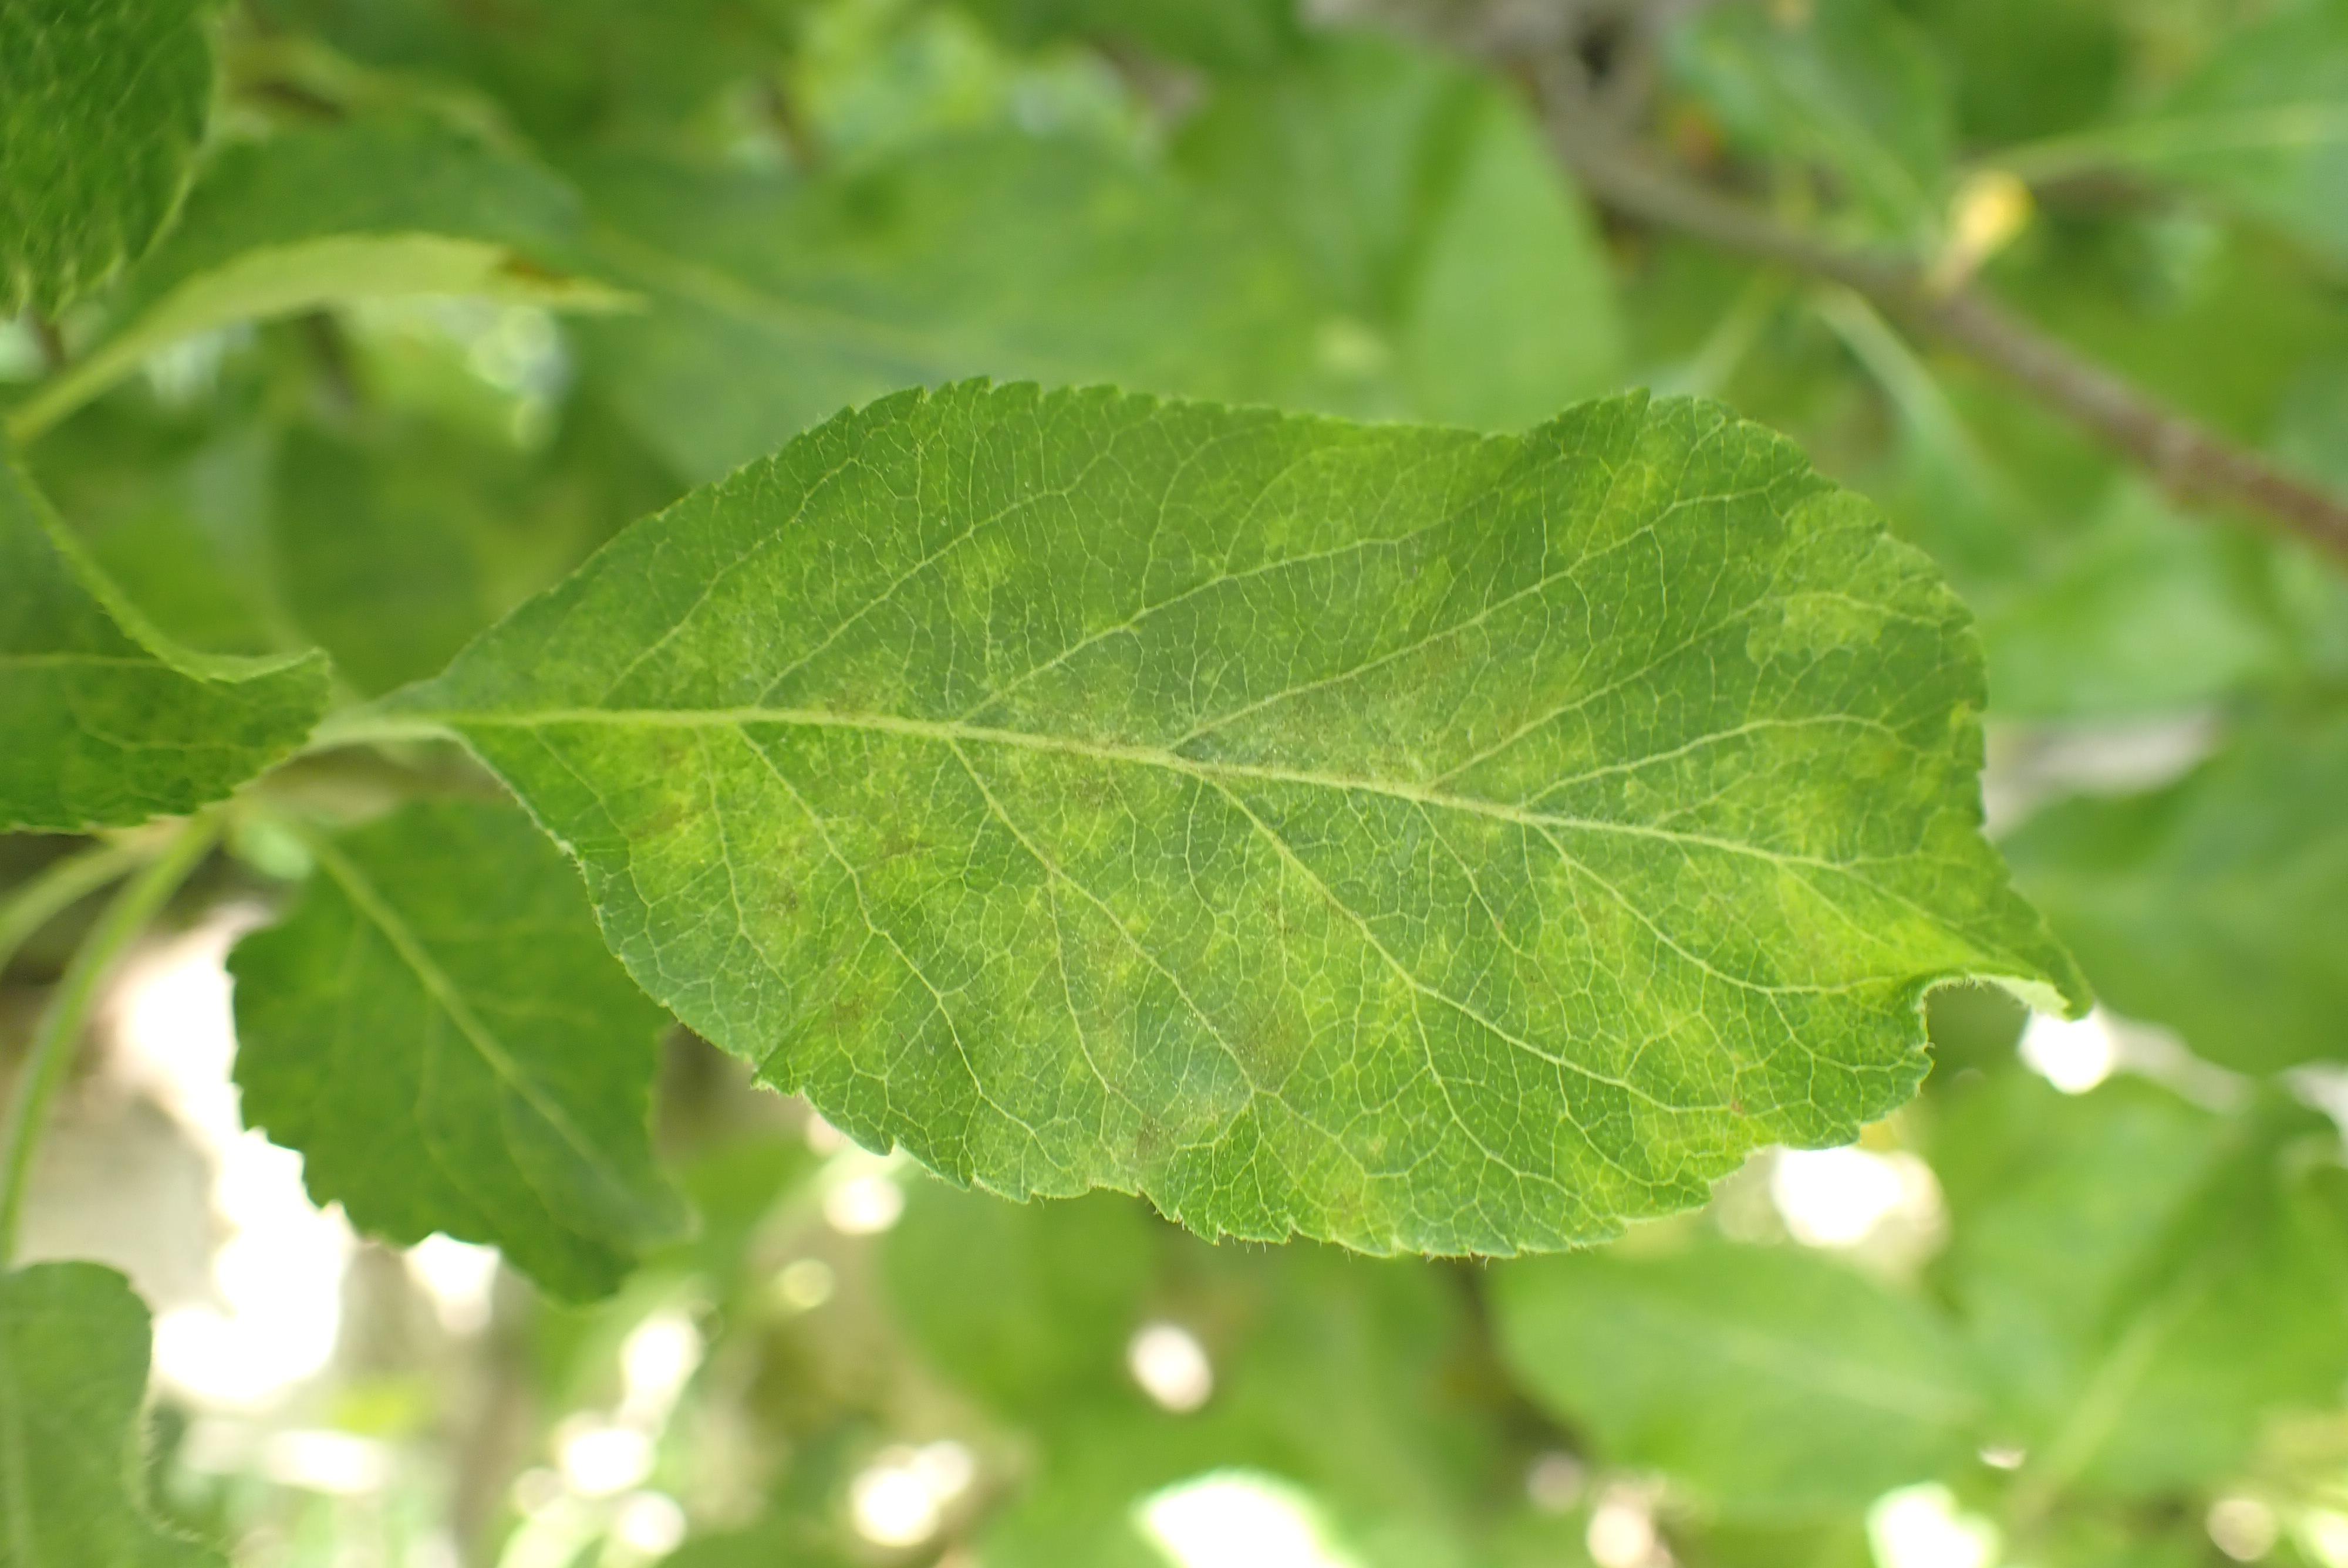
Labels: scab